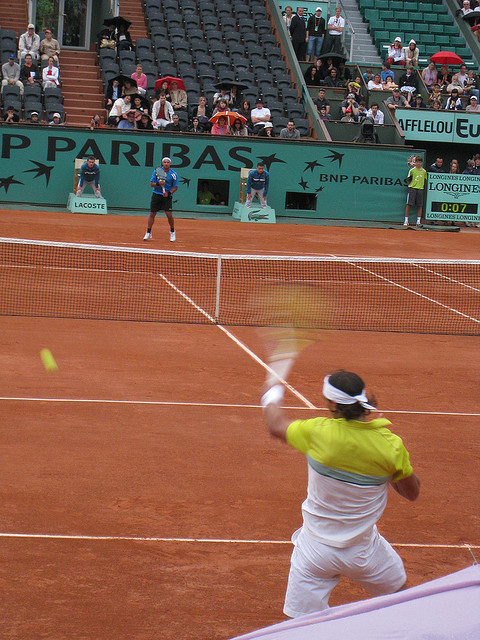
vận động viên tennis đang cầm vợt đứng ngoài biên đánh bóng